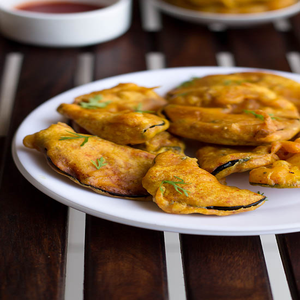
Dish: pakora